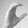
ASL letter: C